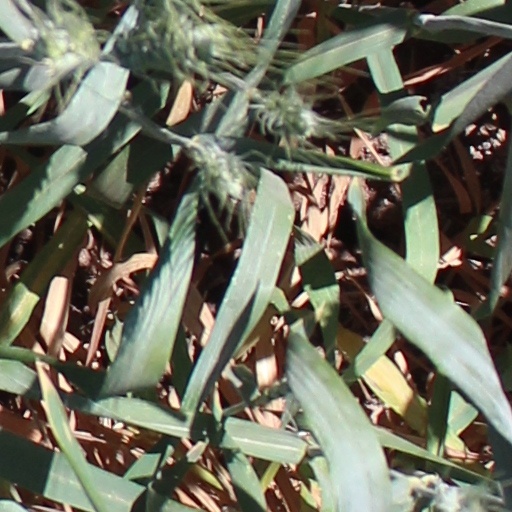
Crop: wheat